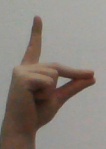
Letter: ta